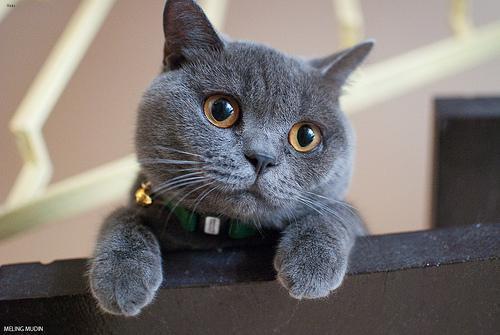
British Shorthair